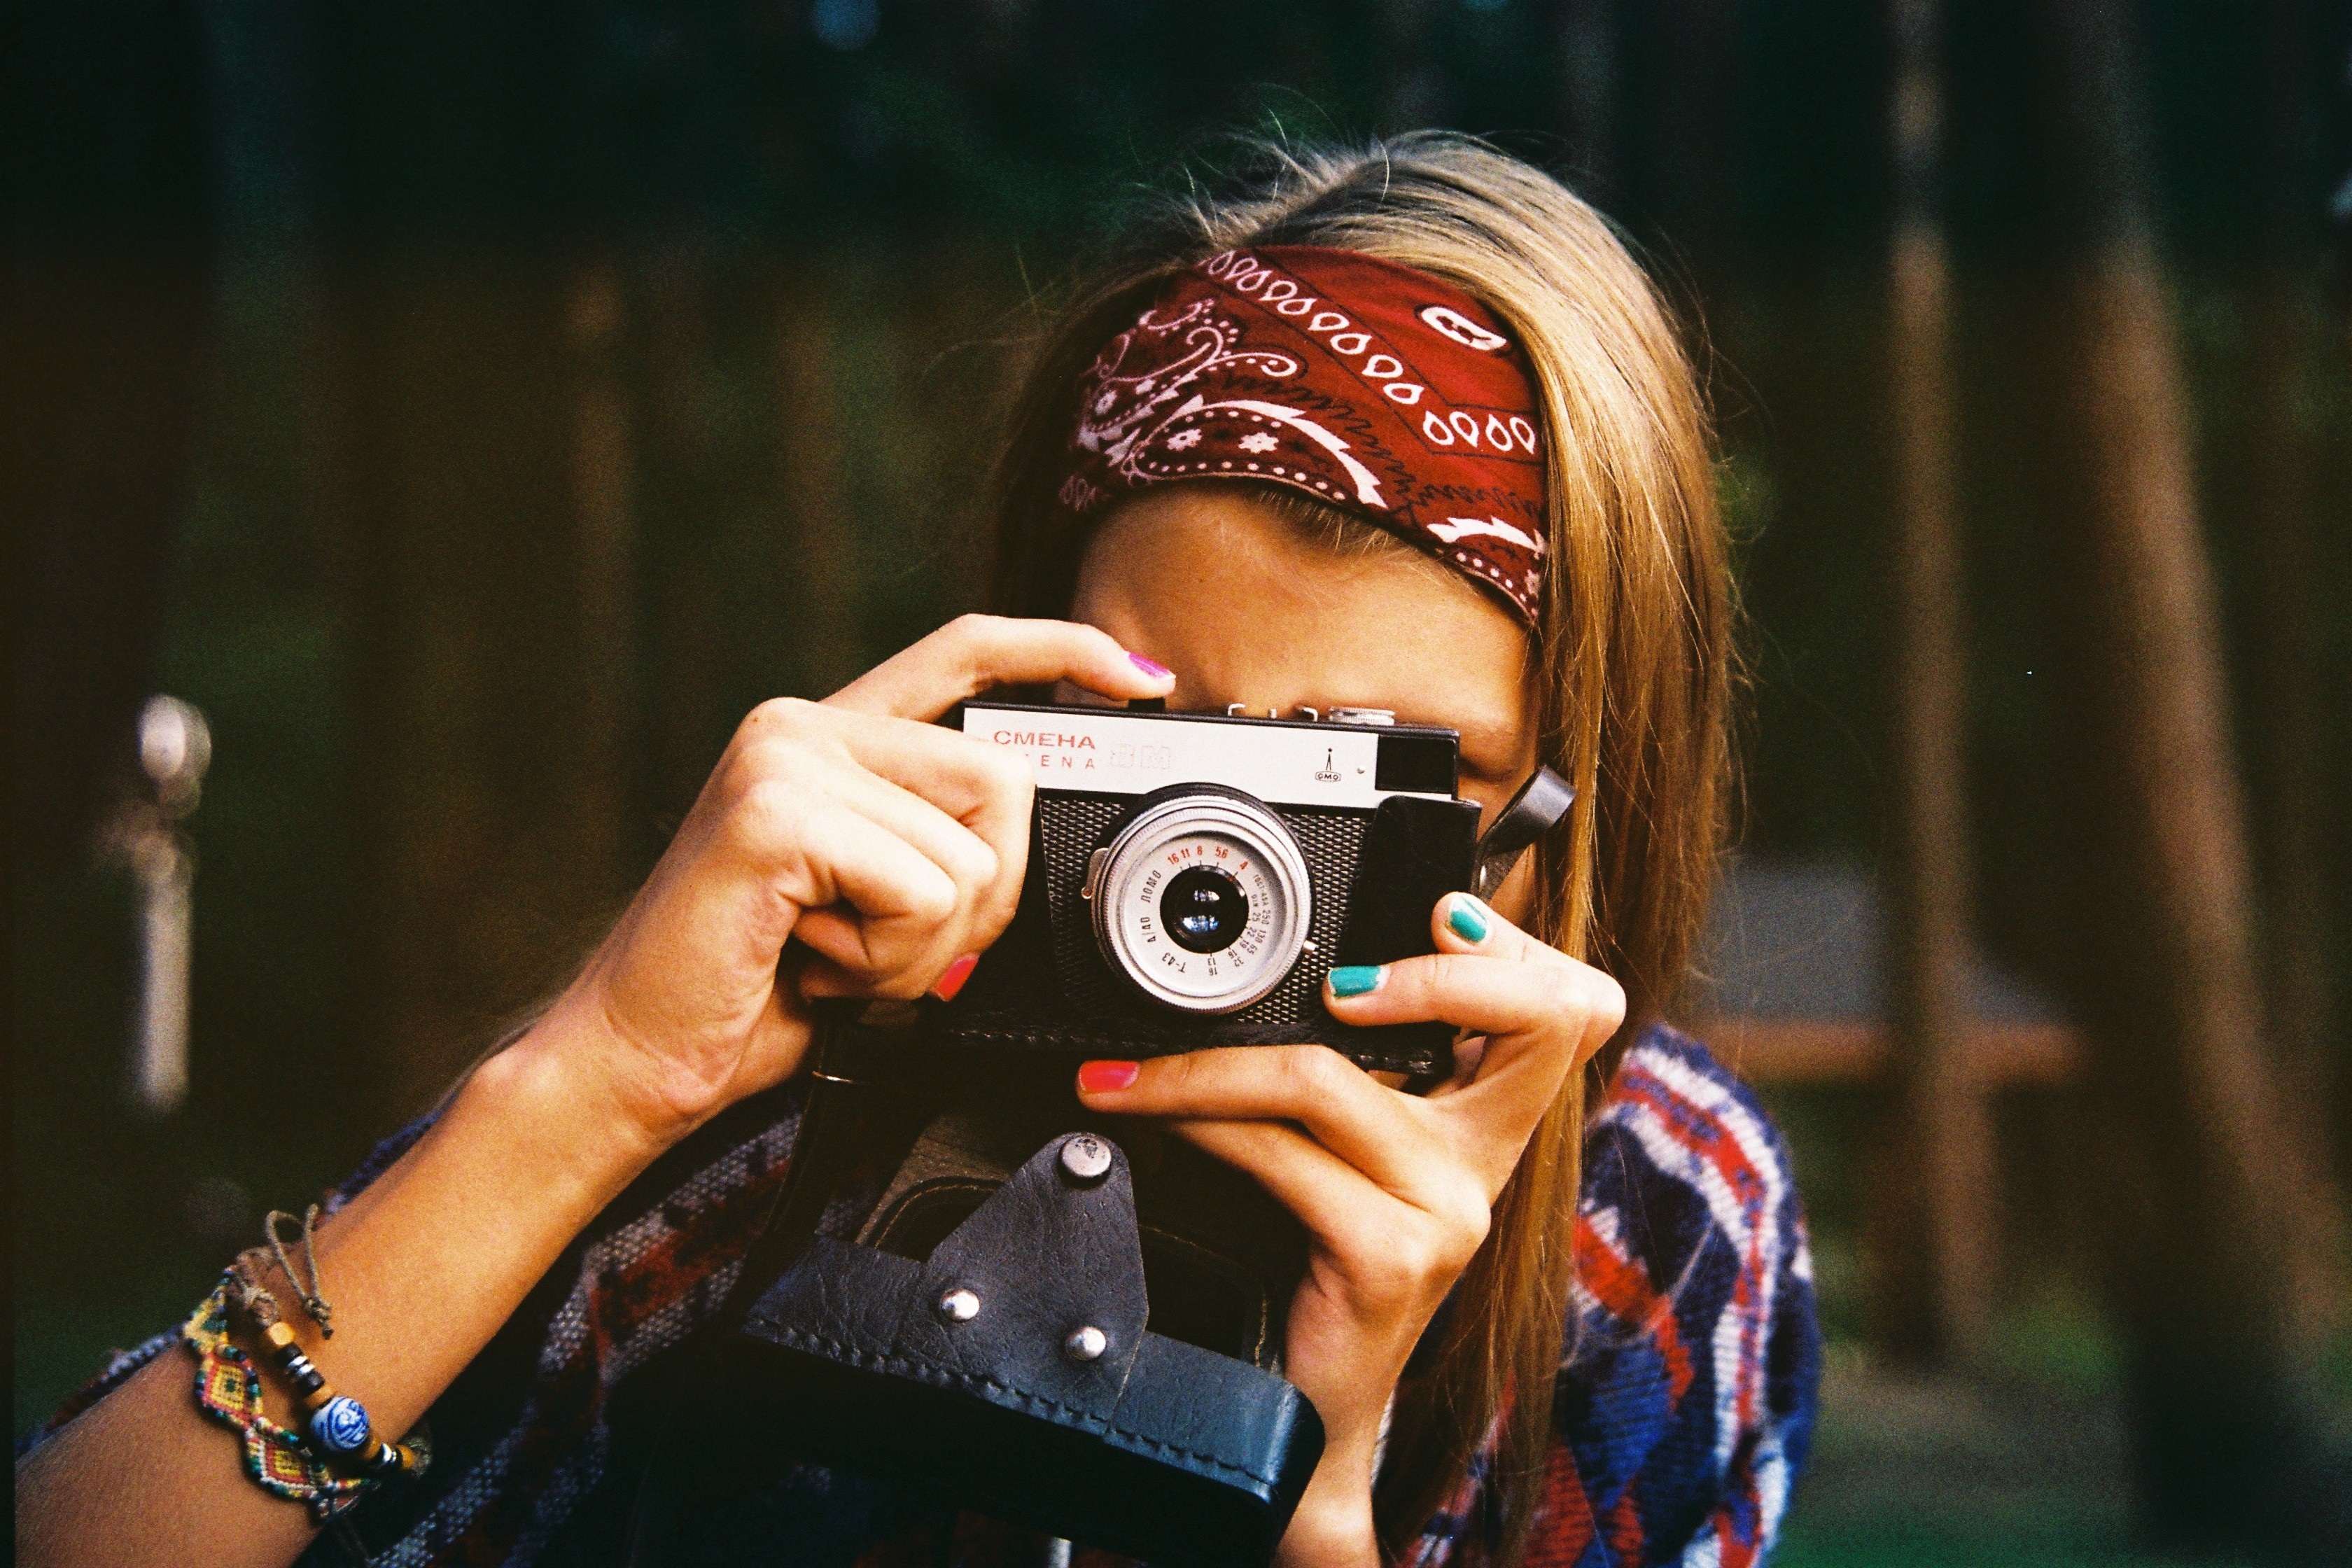
person, creative, music, people, girl, woman, camera, photography, photographer, female, red, lens, equipment, color, child, professional, profession, lady, taking picture, outdoors, fun, singing, photograph, shoot, beauty, shot, photographing, snap, hobby, woman photographer